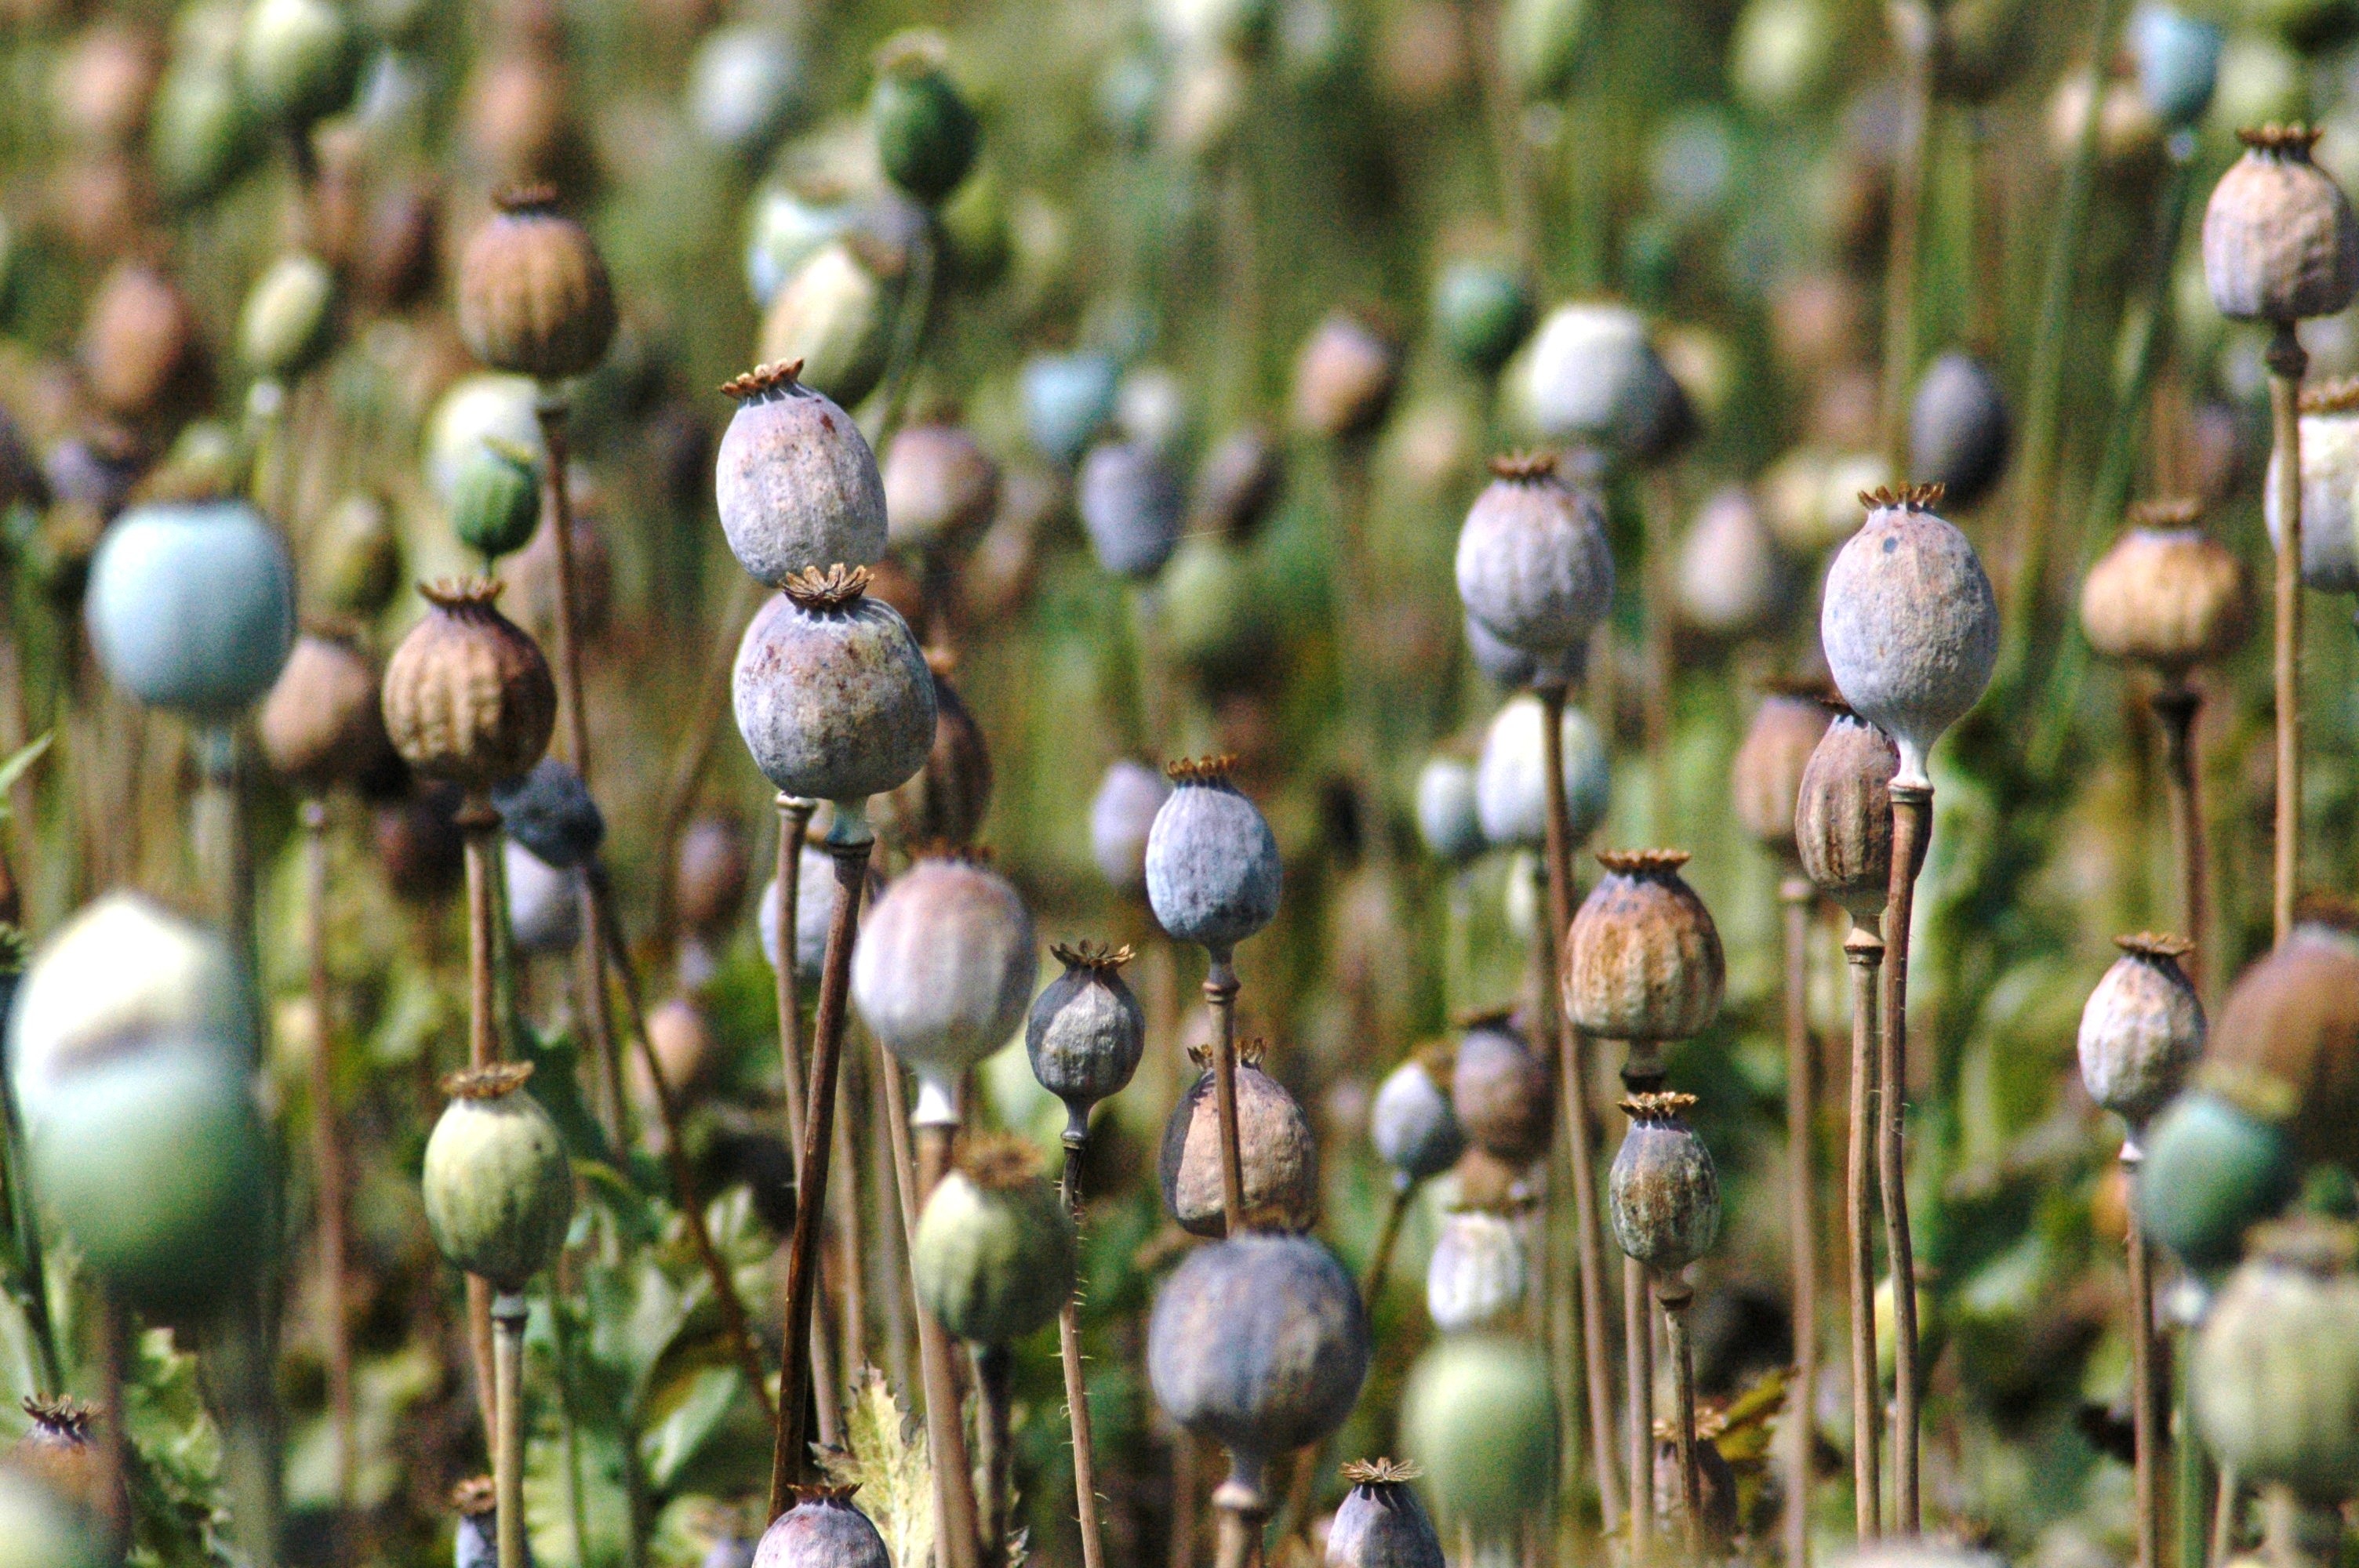
grass, plant, field, flower, produce, botany, flora, macro photography, ovary, flowering plant, crowns, white poppy, grass family, land plant